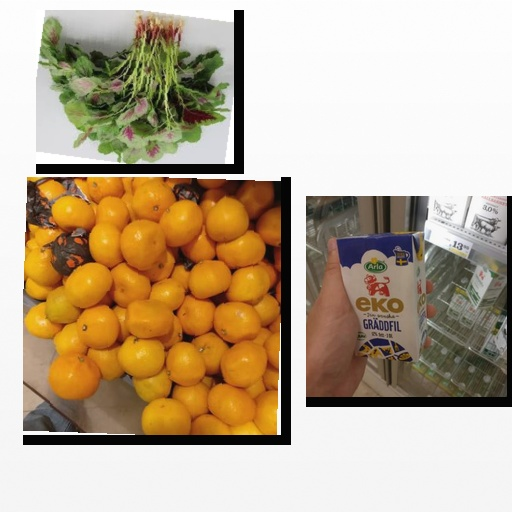
Food items: amaranth, sour_cream, satsuma